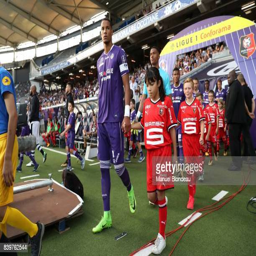
soccer player during the match